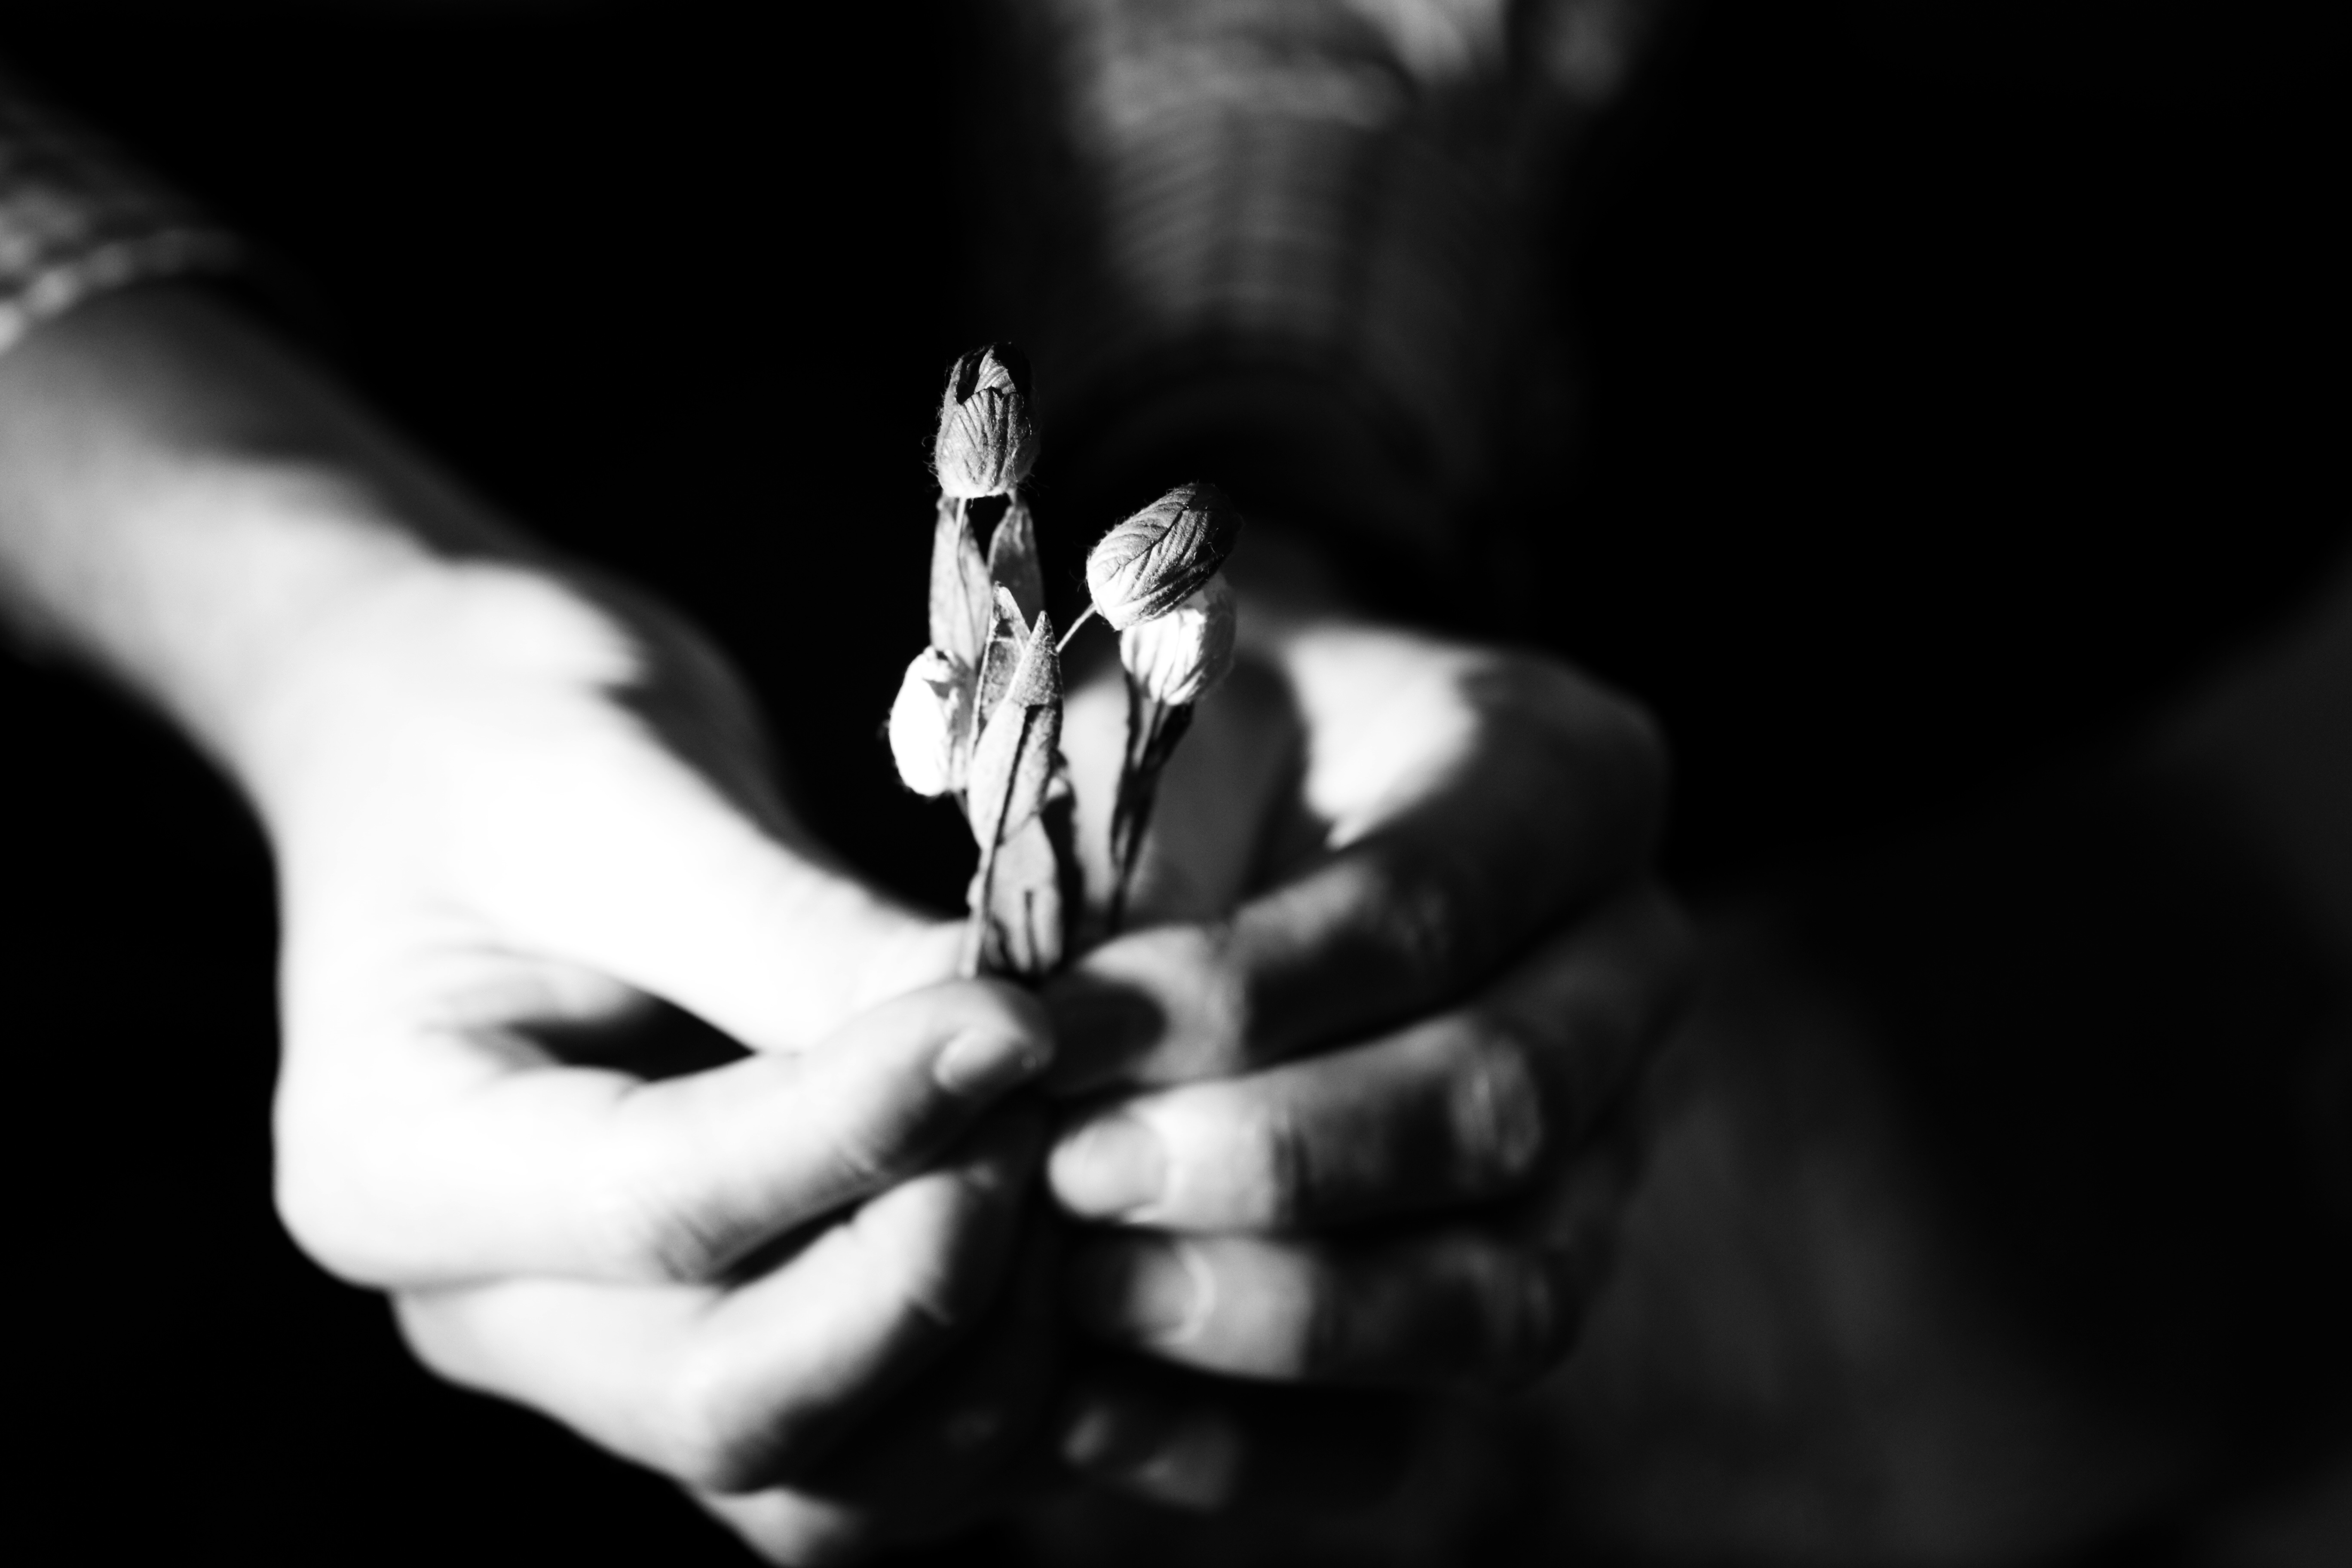
hand, black and white, photography, male, finger, darkness, black, monochrome, flowers, miniature, hands, monochrome photography, film noir